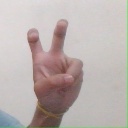
अक्षर: ई